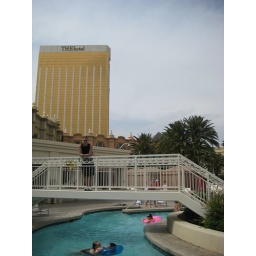
Jeff on bridge over lazy river rideMandalay Bay poolLas Vegas, Nevada